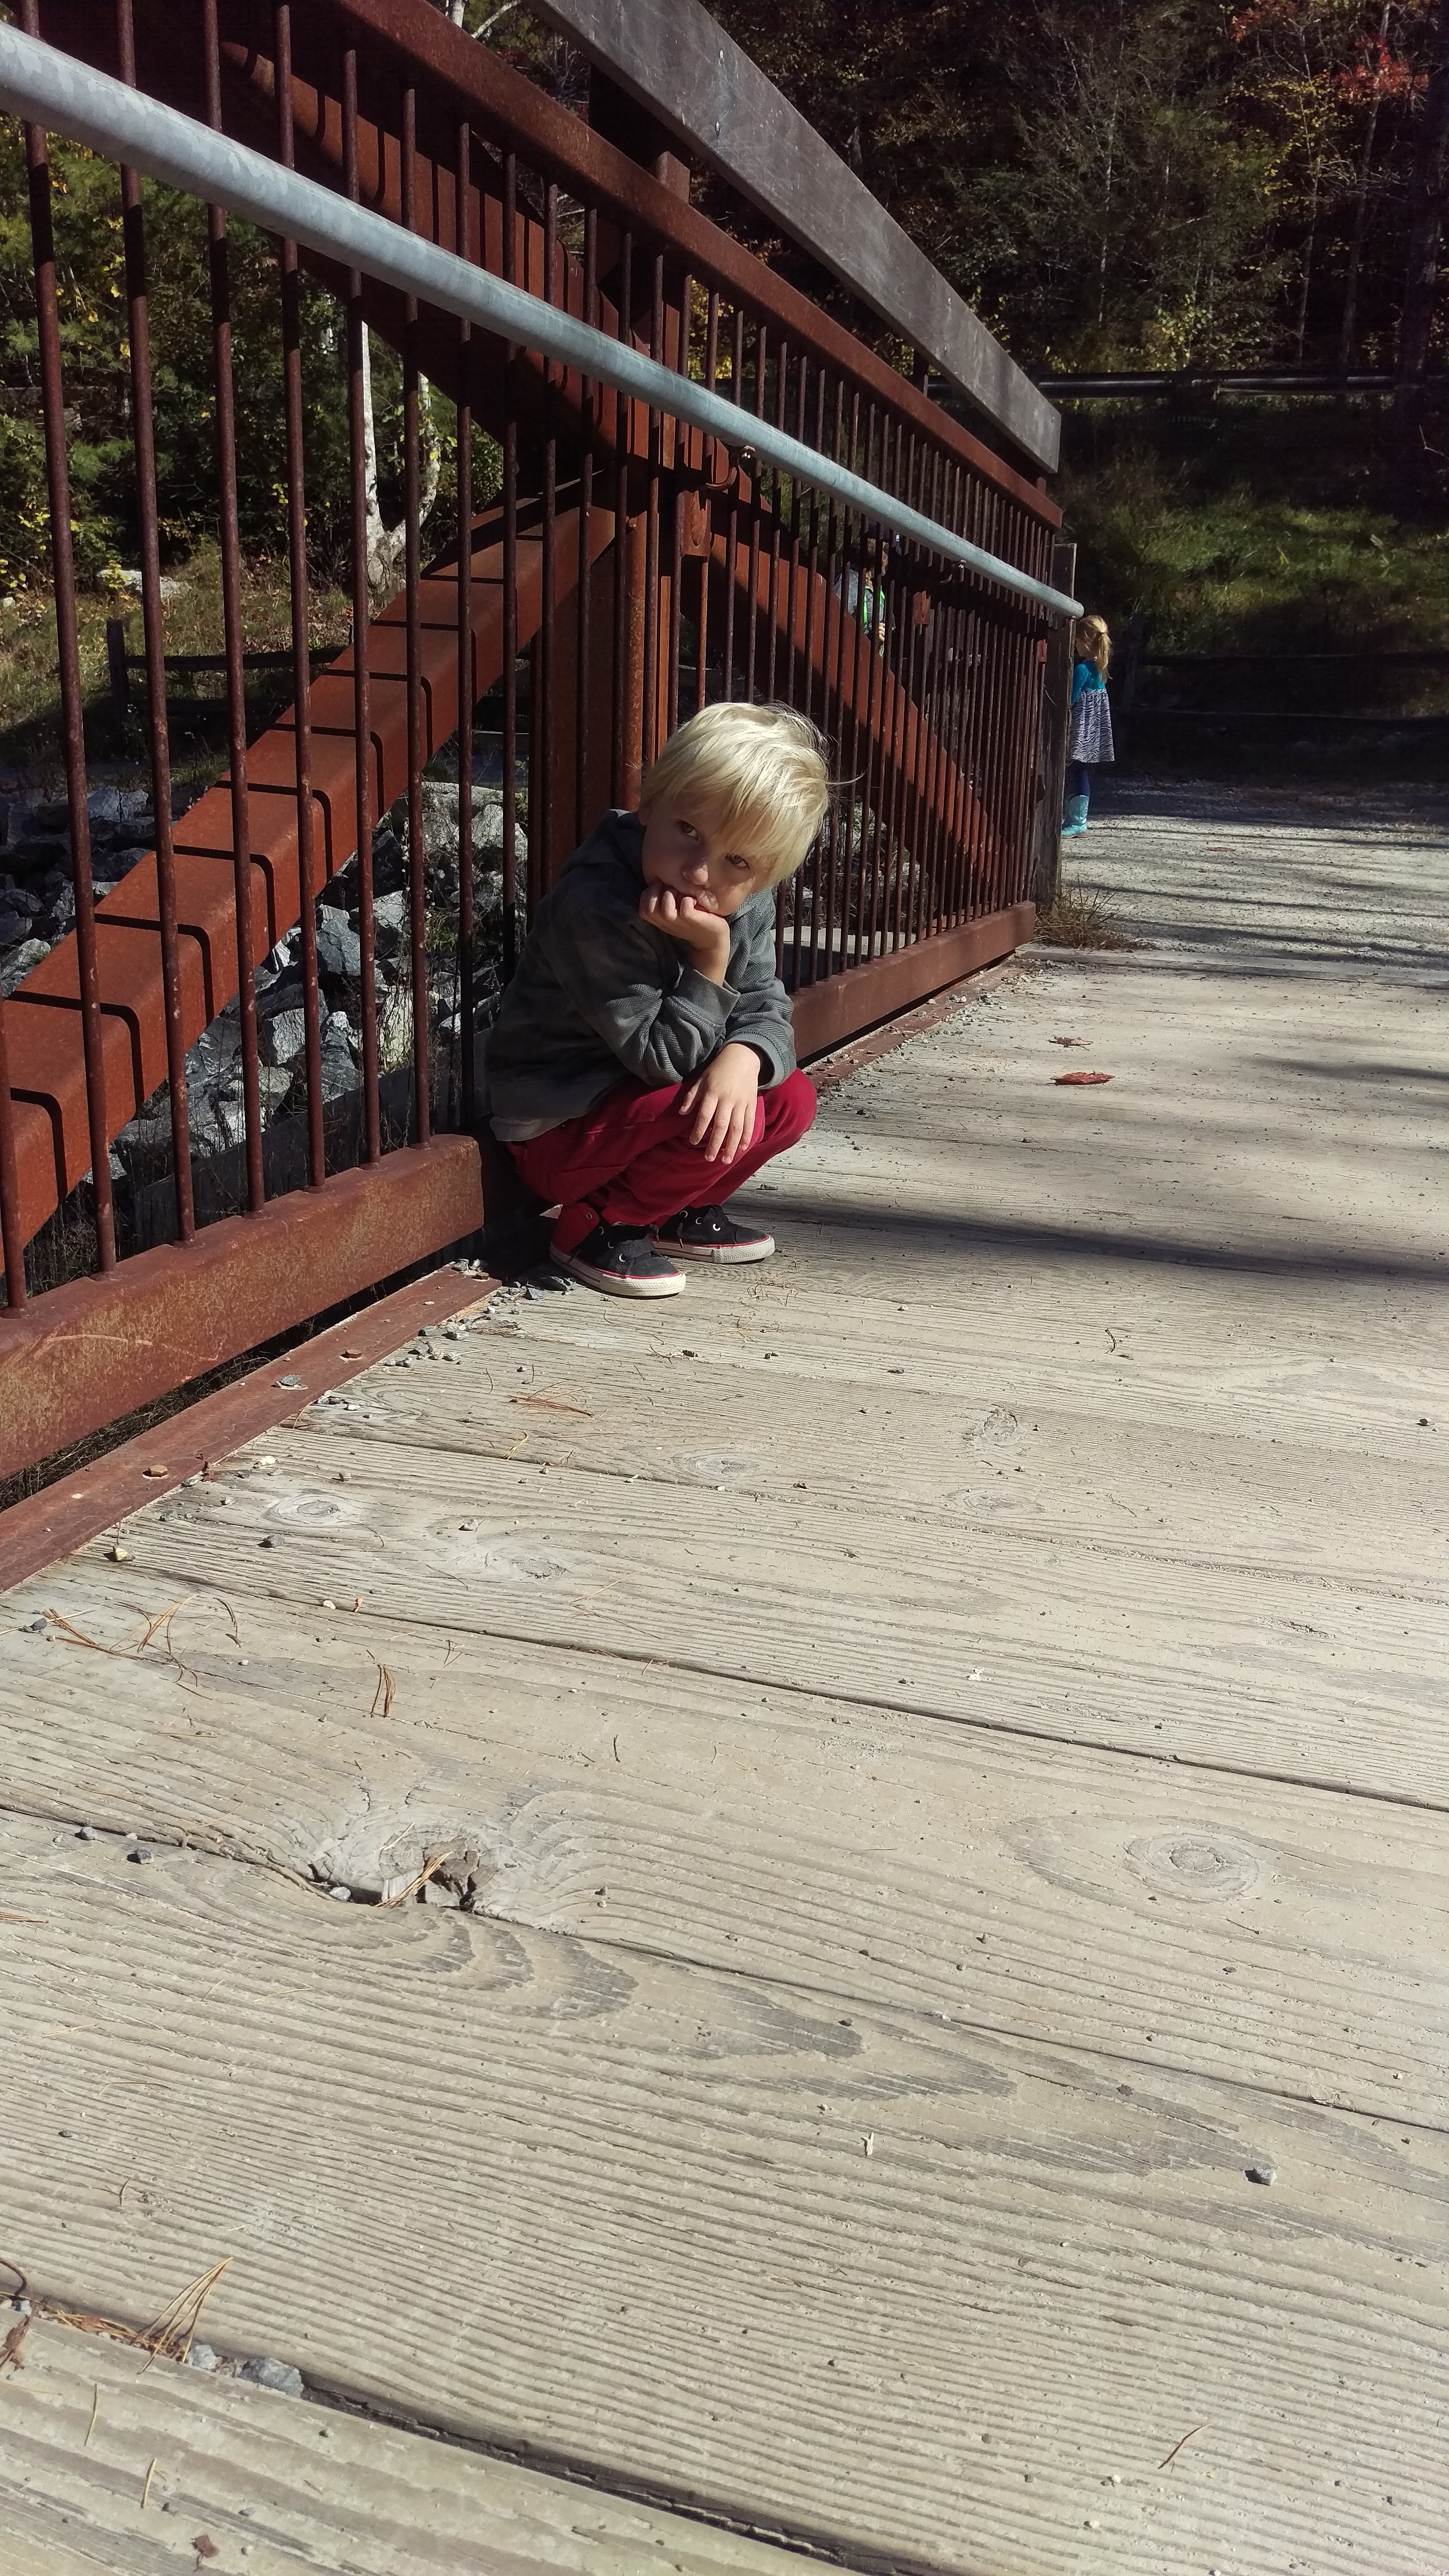
wood, play, roof, walkway, autumn, halloween, child, playing, kids, fun, dress, happy, temple, party, image, october, costume, trick, treat, halloween costume, flooring, halloween kids